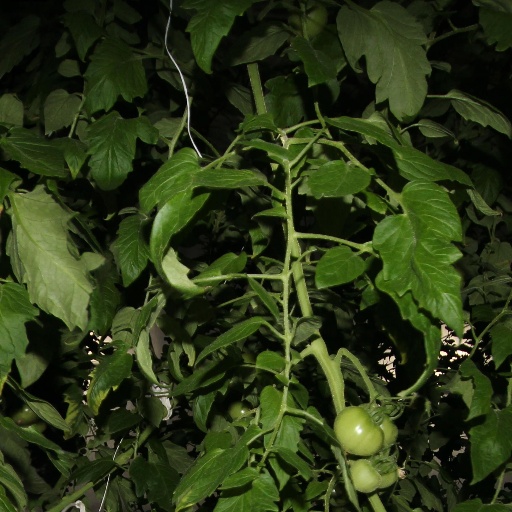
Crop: tomato